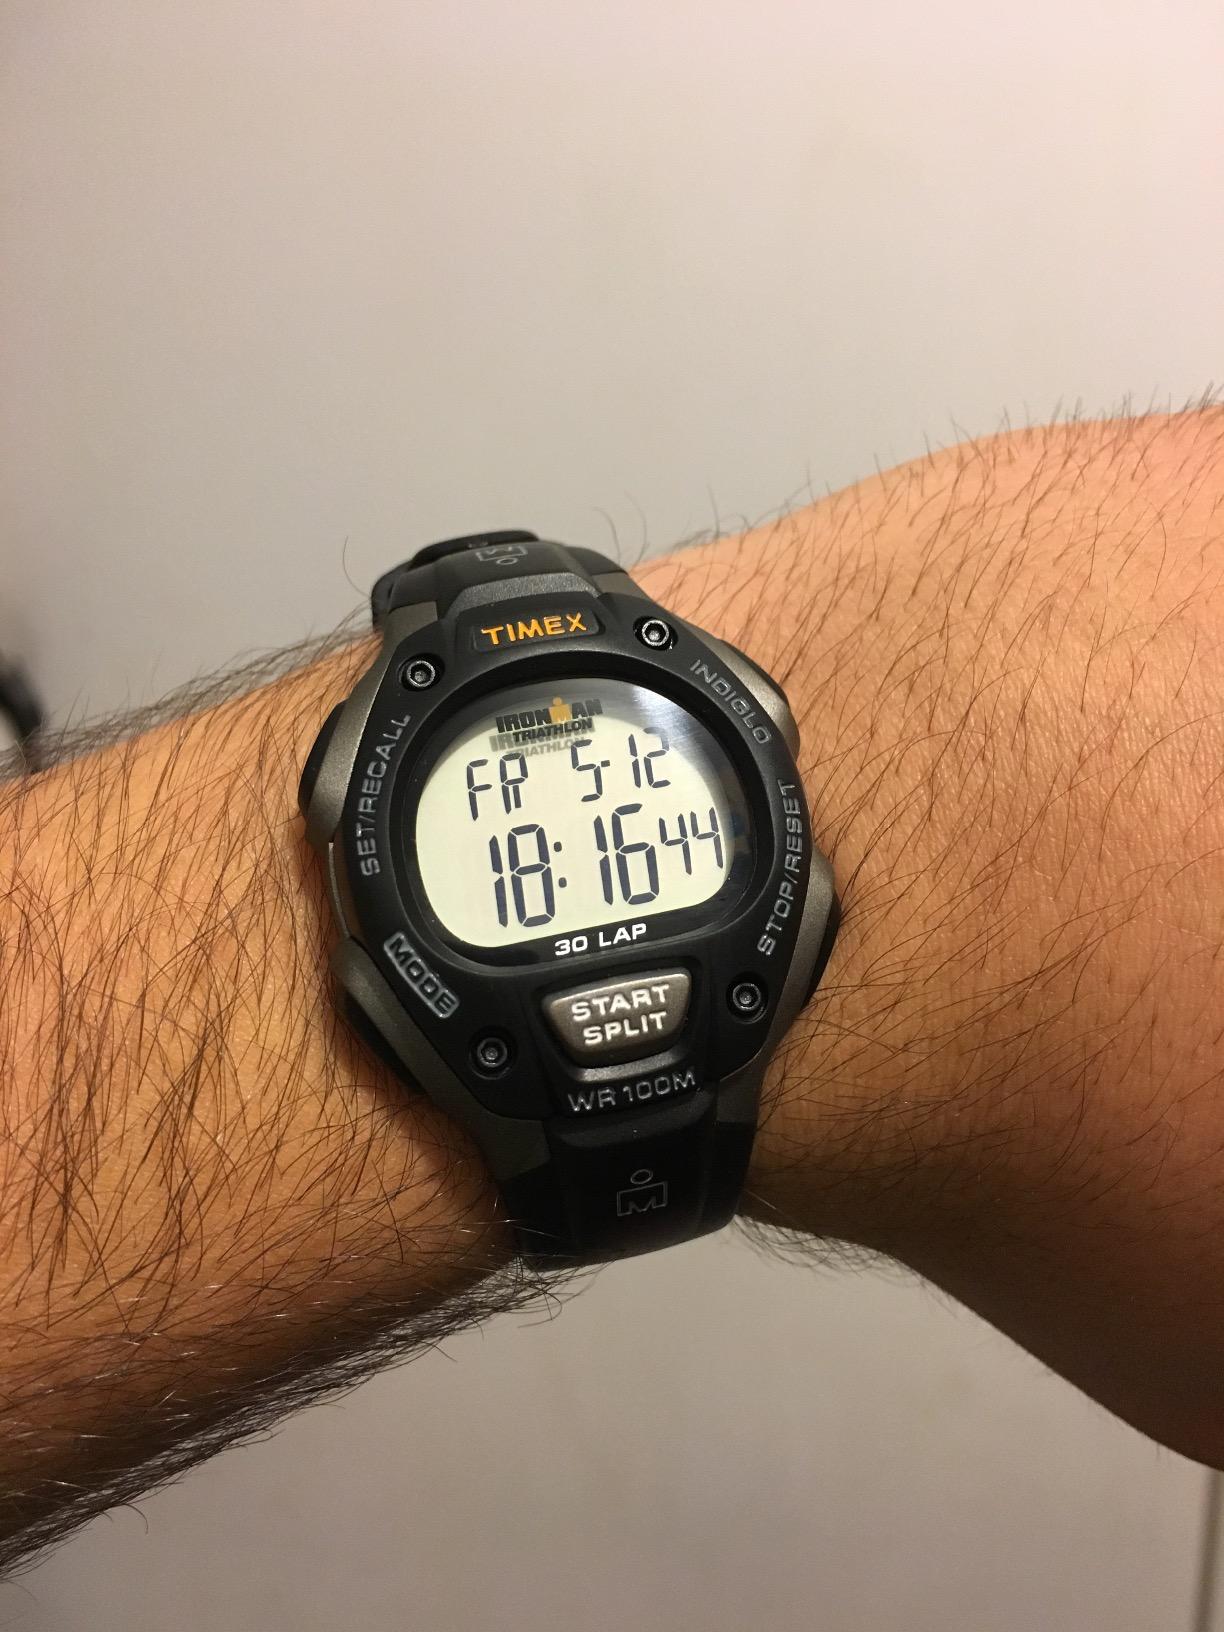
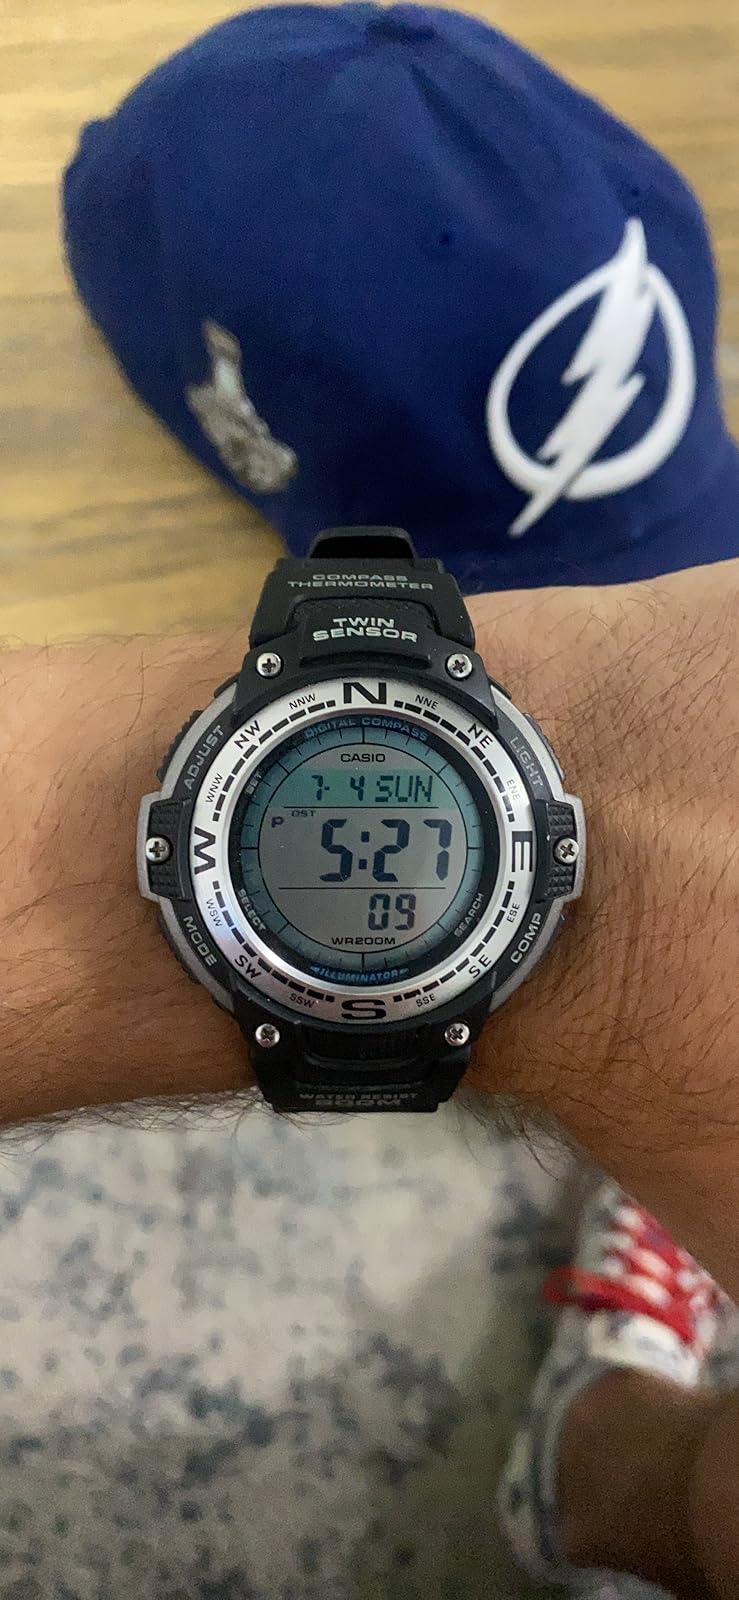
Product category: accessories_watch
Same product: no